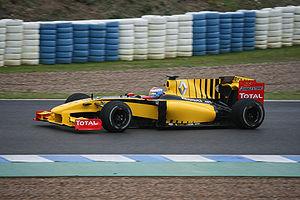
La Renault R30 est la monoplace de Formule 1 engagée par l'équipe Renault F1 Team dans le championnat du monde de Formule 1 2010. La voiture a été présentée le 31 janvier 2010 sur le circuit de Valence. Elle est pilotée par le Polonais Robert Kubica et le Russe Vitaly Petrov. Les pilotes d'essais sont le Chinois Ho-Pin Tung, le Belge Jérôme d'Ambrosio et le Tchèque Jan Charouz.